Renewable energy cooperative

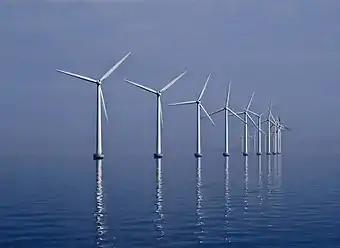
Wind Farm as an example of a renewable energy source

A renewable energy cooperative (aka RE co-op; REC) is a decentralized, non-governmental initiative of local communities and citizens to promote the production and consumption of renewable energy. It is formed by a group of community members that share a common long-term goal for a sustainable future of energy and work to advance the transition through active citizenship involvement. In this way, the citizens are prosumers: they act as both producers and consumers in an attempt to democratize energy supplies by shifting away from relying on large companies.